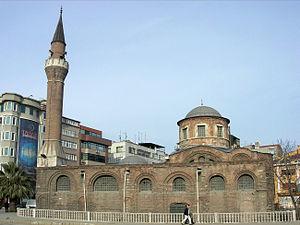
La mosquée Fenâri Îsâ, connue à l’époque byzantine sous le nom de monastère de Lips, est une mosquée d’Istanbul regroupant deux anciennes églises orthodoxes grecques, construites côte à côte et réunies sous un même toit, appelées respectivement « église nord » et « église sud ».